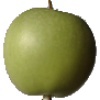
Label: Apple Granny Smith 1